Auditorio Nacional (Mexico)

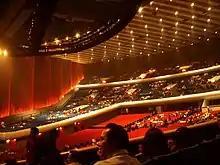
Interior of the National Auditorium

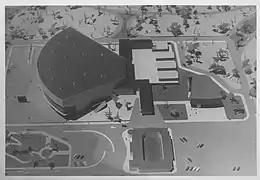
Mockup of the original auditorium.

Constructed in 1952, it was used for volleyball and basketball matches of the 1954 Central American and Caribbean Games and had seen performances of the San Francisco Ballet and New York Philharmonic in 1958. The auditorium was the venue for the gymnastics events at the 1968 Summer Olympics.